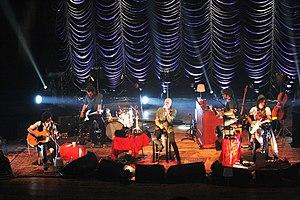
Negrita est un groupe de rock italien d'Arezzo, en Toscane. Formé en 1991, le groupe tire son nom de la chanson Hey Negrita, incluse dans l'album Black and Blue des Rolling Stones, sorti en 1976. Le groupe initial est composé de Paolo Bruni, Enrico Salvi et Cesare « Mac » Petricich.